Malaysian identity card

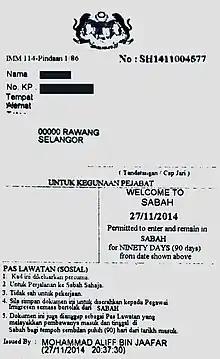
Paper slip of IMM.114

Citizens from Peninsular Malaysia travelling to Sabah, Sarawak and Labuan can produce a MyKad on arrival to obtain a Document in Lieu of Internal Travel Document (IMM.114) for social and business visits not more than three months. Sabah and Sarawak each maintains a separate immigration control system, and Peninsular Malaysians are subject to immigration control in the two states and Federal Territories.